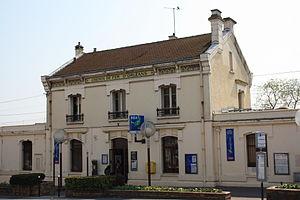
Gare RER de Savigny-sur-Orge en France
Savigny-sur-Orge est une commune française située dans le département de l’Essonne en région Île-de-France.